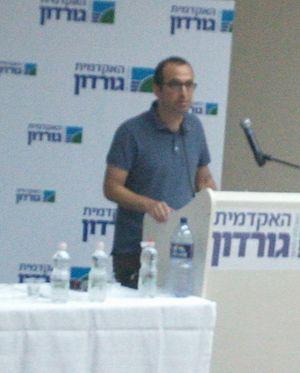
Yishai Sarid, un avocat et romancier israélien, auteur de romans policiers. עברית: ישי שריד, סופר ישראלי
Yishai Sarid, né en 1965 à Tel Aviv-Jaffa, est un avocat et romancier israélien, auteur de romans policiers.